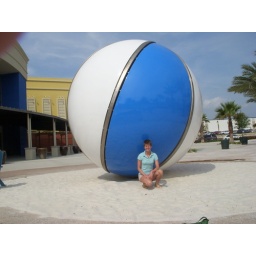
Me in front of the big beach ball at Pier Park...this is in front of the movie theatre where we saw Ironman!